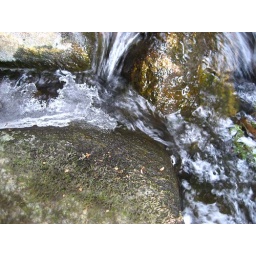
I liked the way the water ran over the rocks and under the ice.